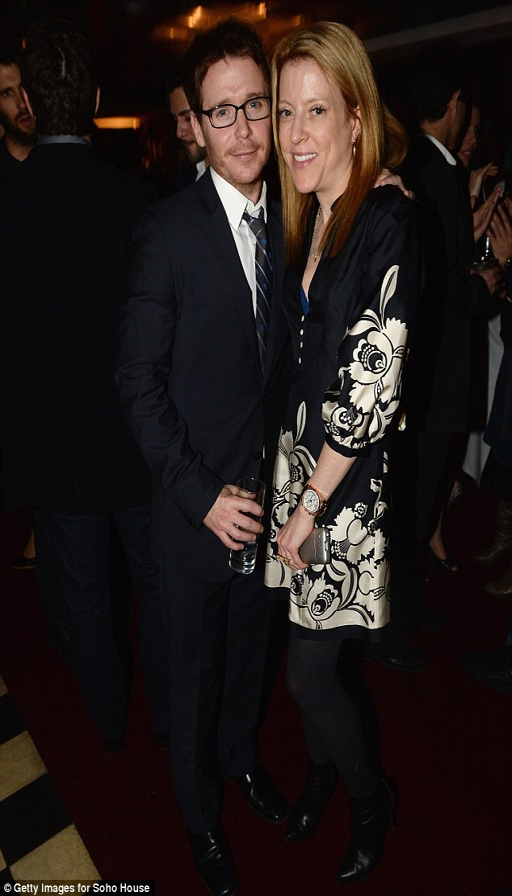
person and a guest huddled up for a photo at the event